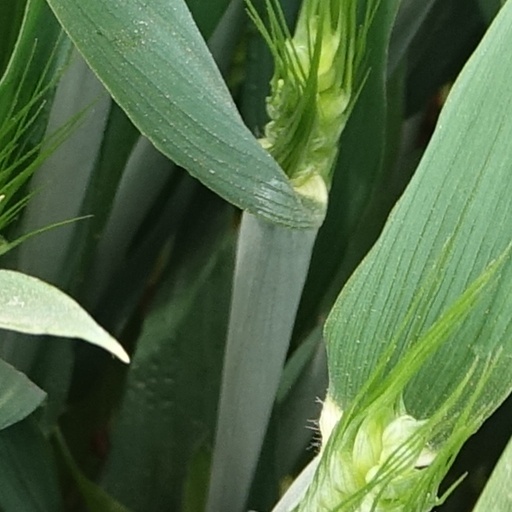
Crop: wheat